Francesco Pige

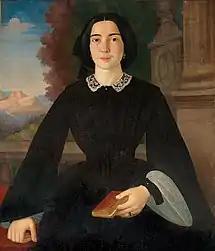
Portrait of Penelope Deligiorghis-Drossini

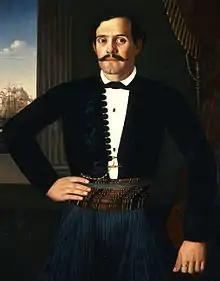
Portrait of Andreas Kriezis

Francesco Pige (1822 Grins, Tyrol – 1862) was an Italian painter of the 19th century.